Stephen Brewer

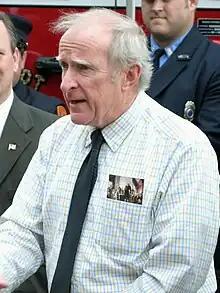
Brewer in 2010

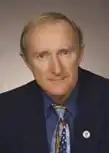
Official portrait

Stephen Brewer is an American politician who served in the Massachusetts Senate from 1997 to 2015.